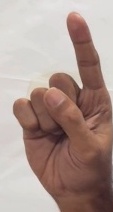
ASL sign: 1